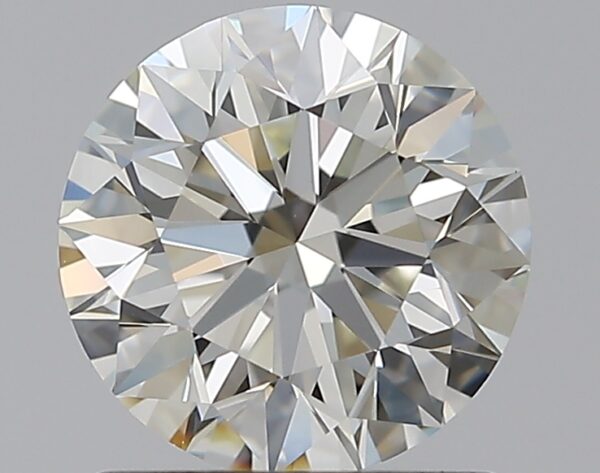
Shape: round
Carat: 1.07
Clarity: VVS2
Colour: K
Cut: EX
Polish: EX
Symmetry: EX
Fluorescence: M
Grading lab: GIA
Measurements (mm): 6.48 x 6.52 x 4.08